Grand Theft Auto III

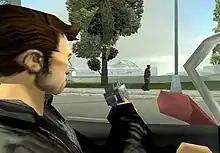
Combat in "Grand Theft Auto III" was reworked to allow players to perform drive-by shootings by viewing sideways in a car.

Players use melee attacks, firearms and explosives to fight enemies. The firearms include weapons such as the Micro Uzi, an M16 rifle and a flamethrower. The game's three-dimensional environment allows a first-person view while aiming with the sniper rifle, rocket launcher and the M16 rifle. In addition, the game's combat was reworked to allow players to commit drive-by shootings by facing sideways in a vehicle. The game gives players a wide variety of weapon options—they can be purchased from local firearms dealers, found on the ground, retrieved from dead enemies, or found around the city.